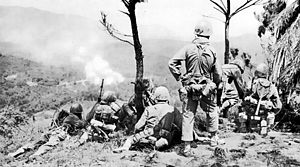
Stillehavskrigen / Krigens forløb / 1945 / Iwo Jima og Okinawa
Marinesoldater venter på at komme i kamp mens artilleriet beskyder en japansk stilling på Okinawa
Stillehavskrigen er en samlet betegnelse for de krige, der opstod som et resultat af Japans ekspansionspolitik i 1930'erne og 1940'erne. Stillehavskrigen foregik dels i Kina og Sydøstasien, dels i store dele af Stillehavsområdet. Fra 1941 blev krigen en del af 2. verdenskrig.